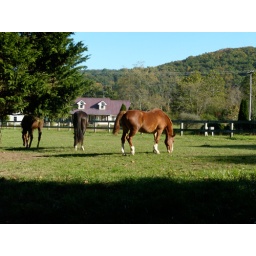
horses in the field outside of katie's house